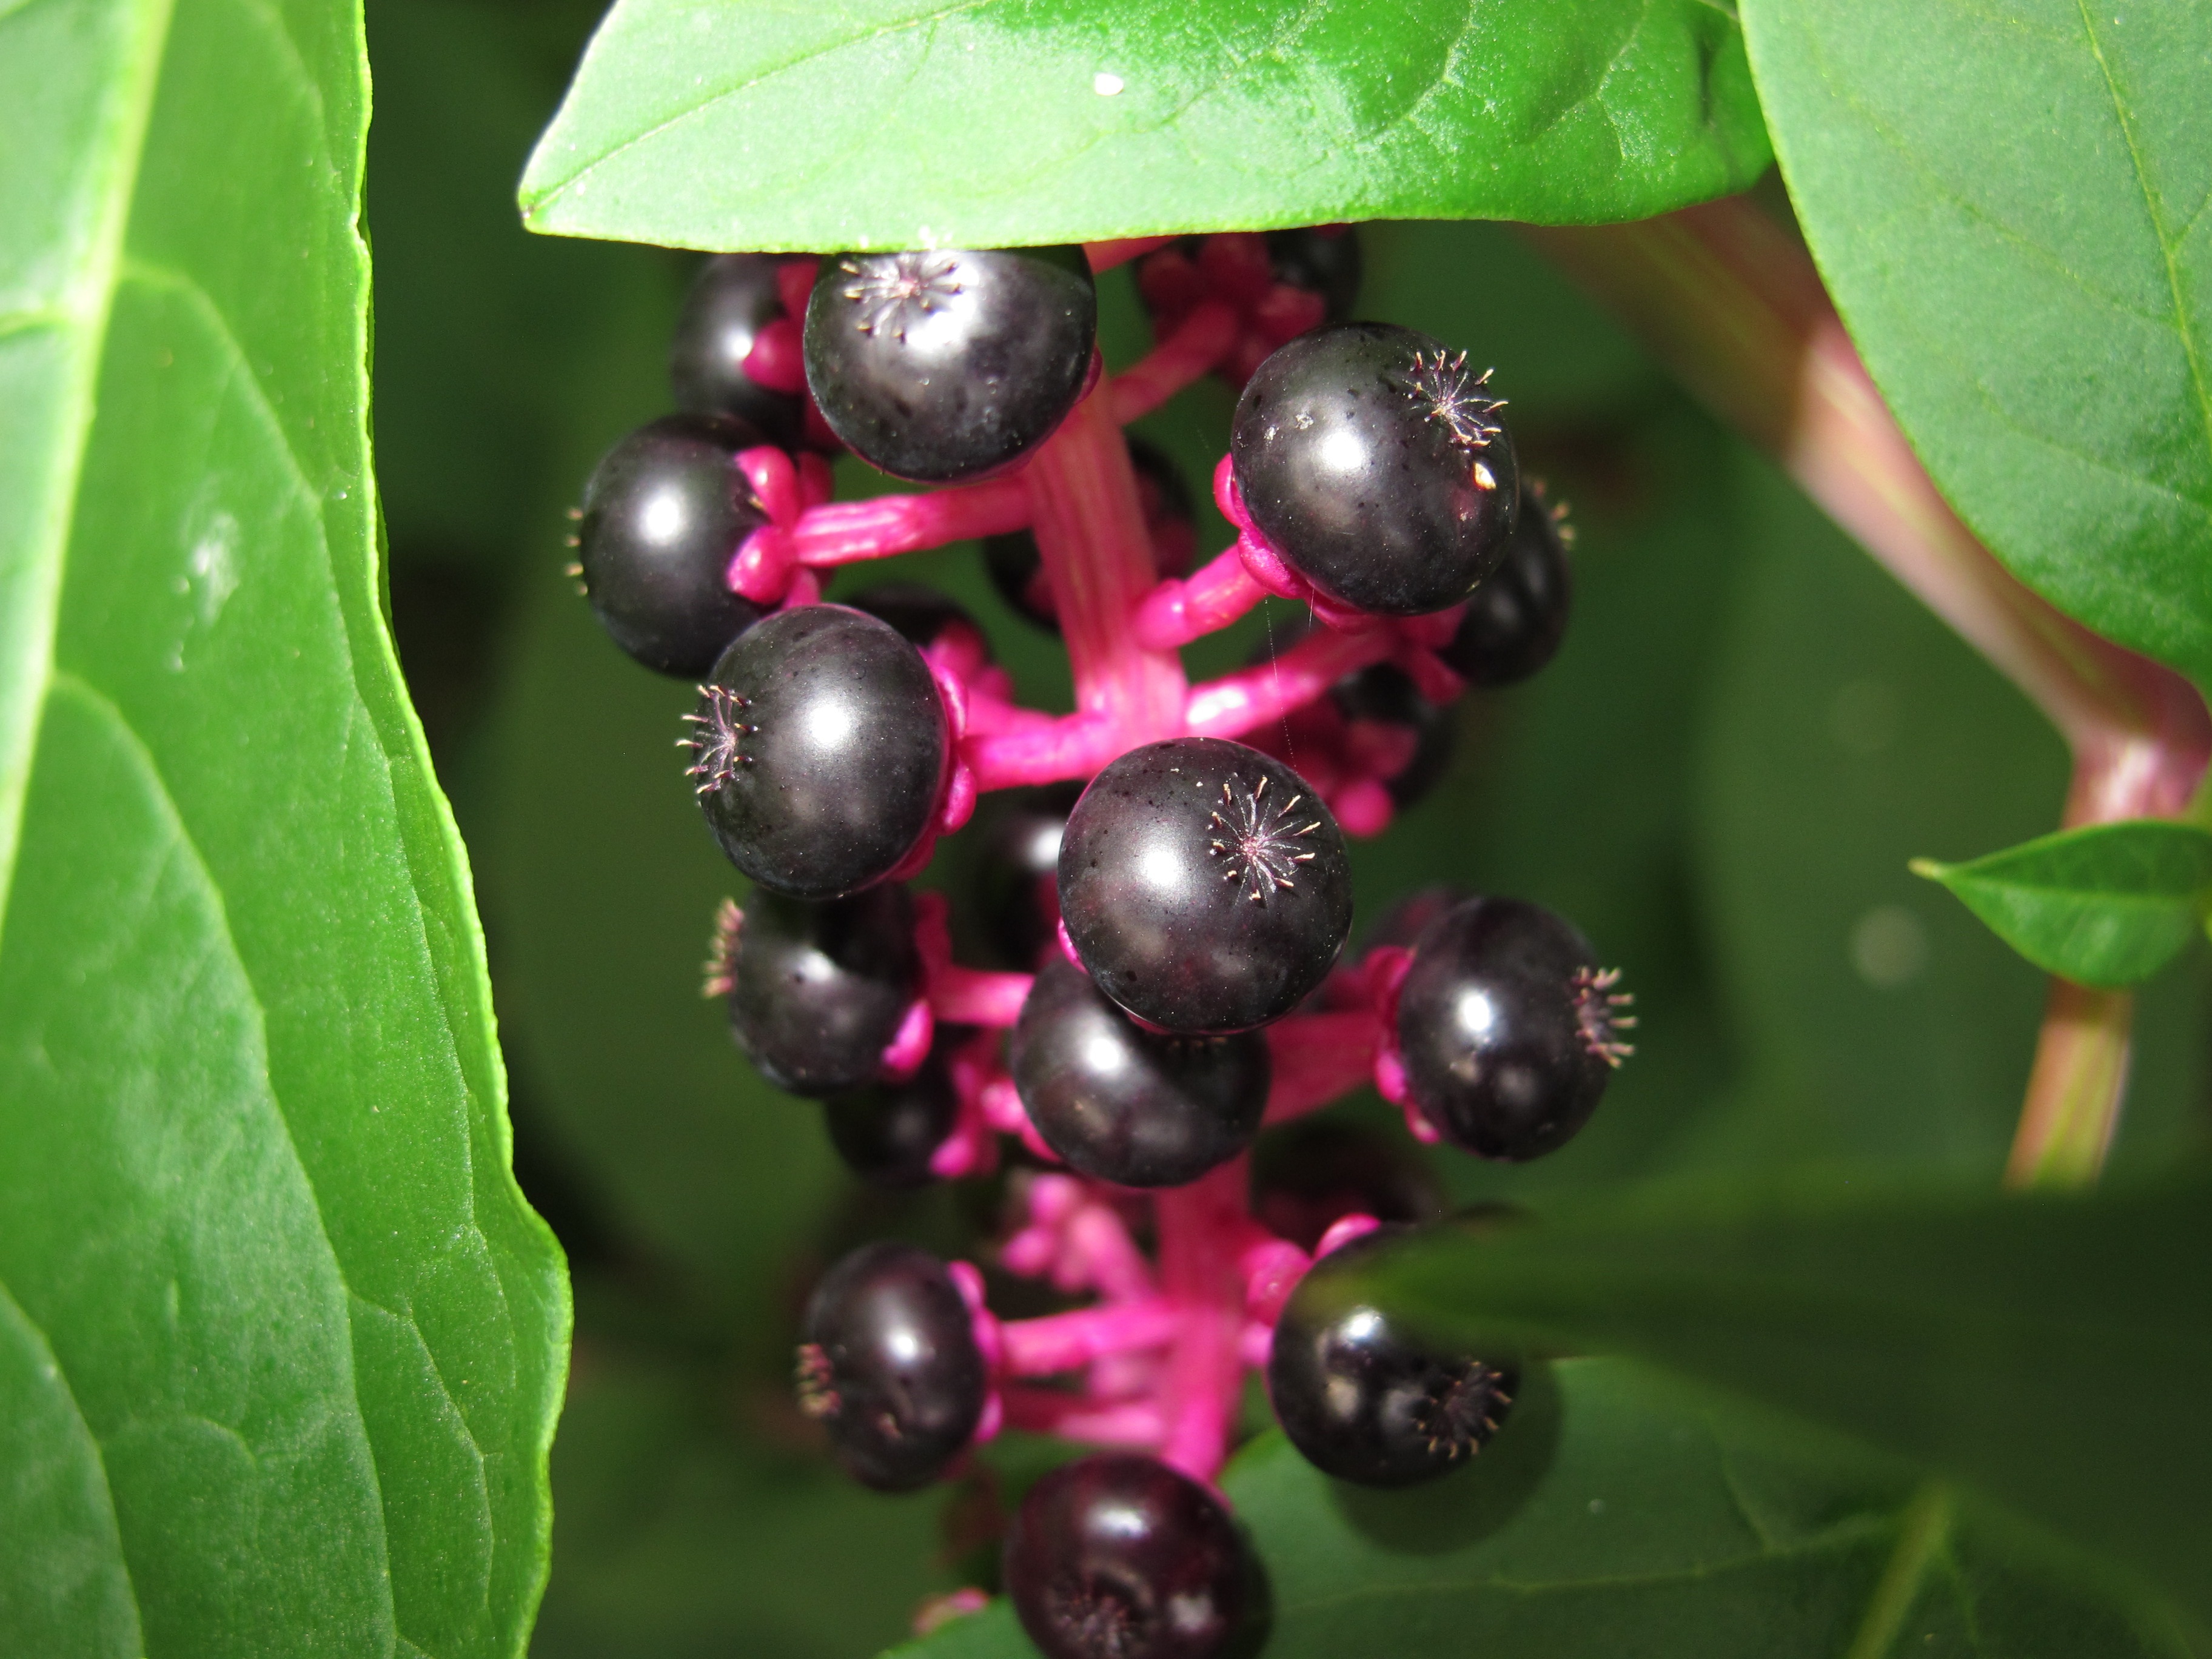
nature, branch, plant, fruit, berry, stem, leaf, flower, summer, ripe, bush, food, green, produce, natural, botany, flora, season, close up, leaves, shrub, organic, macro photography, green leaves, flowering plant, black berries, bilberry, huckleberry, chokeberry, land plant